Greta Garbo

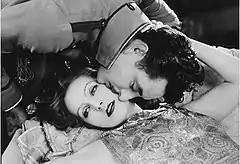
Garbo in "Flesh and the Devil" (1926) with John Gilbert

In 1925, Garbo, who was unable to speak English, was brought to Hollywood from Sweden at the request of Mayer. After a 10-day crossing on the in July, Garbo and Stiller arrived in New York where they remained for more than six months without word from MGM. They decided to travel to Los Angeles on their own but another five weeks passed without contact from the studio. On the verge of returning to Sweden, Garbo wrote her boyfriend back home, "You're quite right when you think I don't feel at home here ... Oh, you lovely little Sweden, I promise that when I return to you, my sad face will smile as never before." A Swedish friend in Los Angeles helped by contacting MGM production boss Irving Thalberg, who agreed to give Garbo a screen test. According to author Frederick Sands, "the result of the test was electrifying. Thalberg was impressed and began grooming the young actress the following day, arranging to fix her teeth, making sure she lost weight and giving her English lessons."